David Attenborough

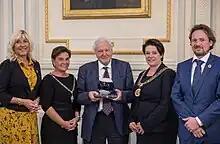
Attenborough in 2018 receiving an honorary award for his sustainability work from Bergen Business Council and Fana Sparebank

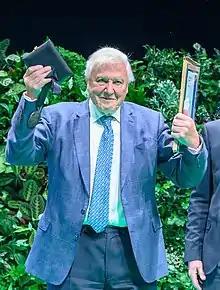
Attenborough receiving the Landscape Institute Medal for Lifetime Achievement and becoming an Honorary Fellow of the Landscape Institute in 2019

As of 2014, he was the only person to have won BAFTA Awards for programmes in black and white, colour, high-definition and 3D.